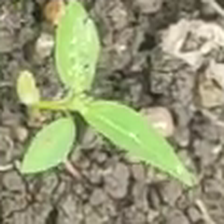
Weed species: Moti_dudhi(Euphorbia_geneculata_L)